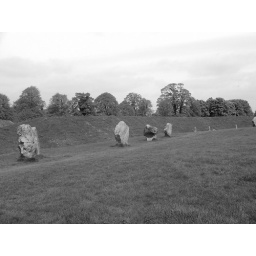
14 May 06The stones in black and white.